Bar-tailed treecreeper

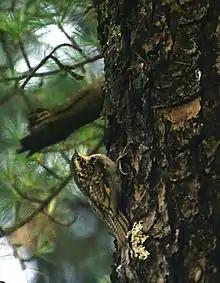
A juvenile Bar-tailed treecreeper from Dharamkot, Himachal

The bar-tailed treecreeper has a flecked or striped feather pattern, usually in black, brown, white and red hues. This coloration allows the treecreeper to blend in with its forest surroundings quite well.